Suet pudding

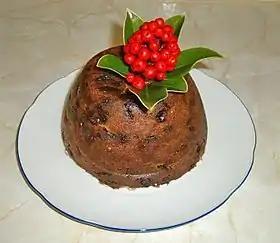
Christmas pudding

The suet pudding dates back to at least the start of the 18th century. Mary Kettilby's 1714 "A Collection of above Three Hundred Receipts in Cookery, Physick and Surgery" gives a recipe for "An excellent Plumb-Pudding", which calls for "one pound of Suet, shred very small and sifted" along with raisins, flour, sugar, eggs, and a little salt; these were to be boiled for "four hours at least".